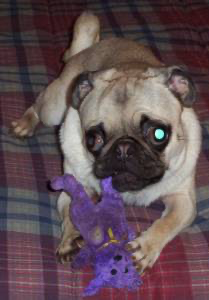
Animal: dog
Breed: pug